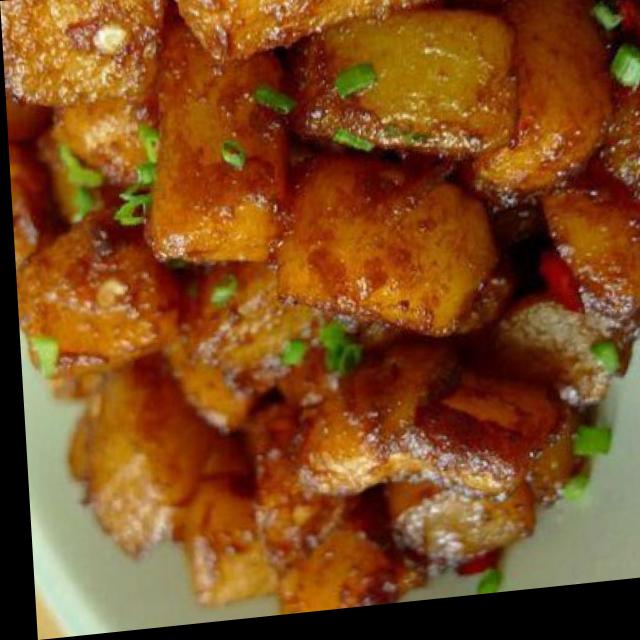
Dish: aloo_masala